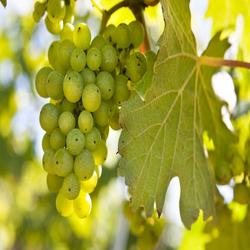
Label: Grapes